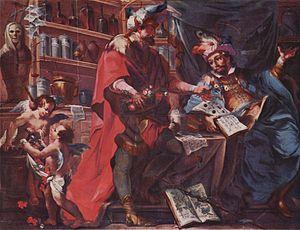
Saint Côme, patron des chirurgiens, né en Arabie, pratiquait la médecine à Aigéai en Cilicie, ainsi que son frère, Damien, lui, saint patron des pharmaciens. Ils souffrirent ensemble le martyre sous Dioclétien, en 303 ou 310. On les appelle « anargyres » parce qu'ils soignaient « sans accepter d'argent ». On les fête le 26 septembre en Occident, le 1ᵉʳ novembre en Orient.